Life of Josutty

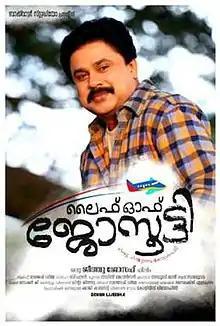
Theatrical poster

Life of Josutty is a 2015 Indian Malayalam-language family drama film directed by Jeethu Joseph. The film stars Dileep in the title role along with a supporting cast consisting of Jyothi Krishna, Renjini Rupesh, Rachana Narayanankutty, Hareesh Peradi and Chembil Ashokan. Nayanthara made a special appearance as 'Swapna' to whom Josutty finally marries in the climax portion of the movie.